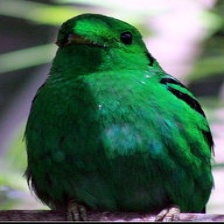
Species: GREEN BROADBILL
Scientific name: CALYPTOMENA VIRIDIS